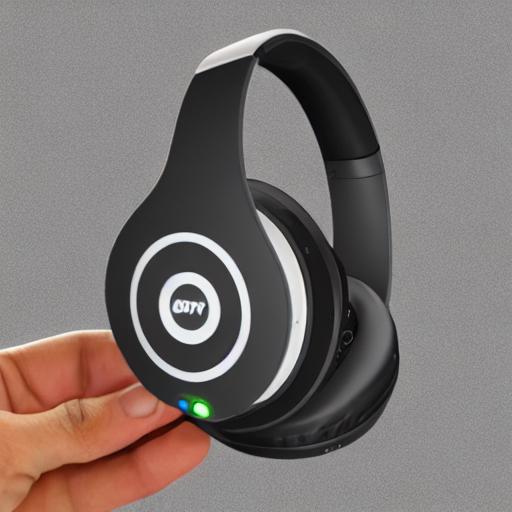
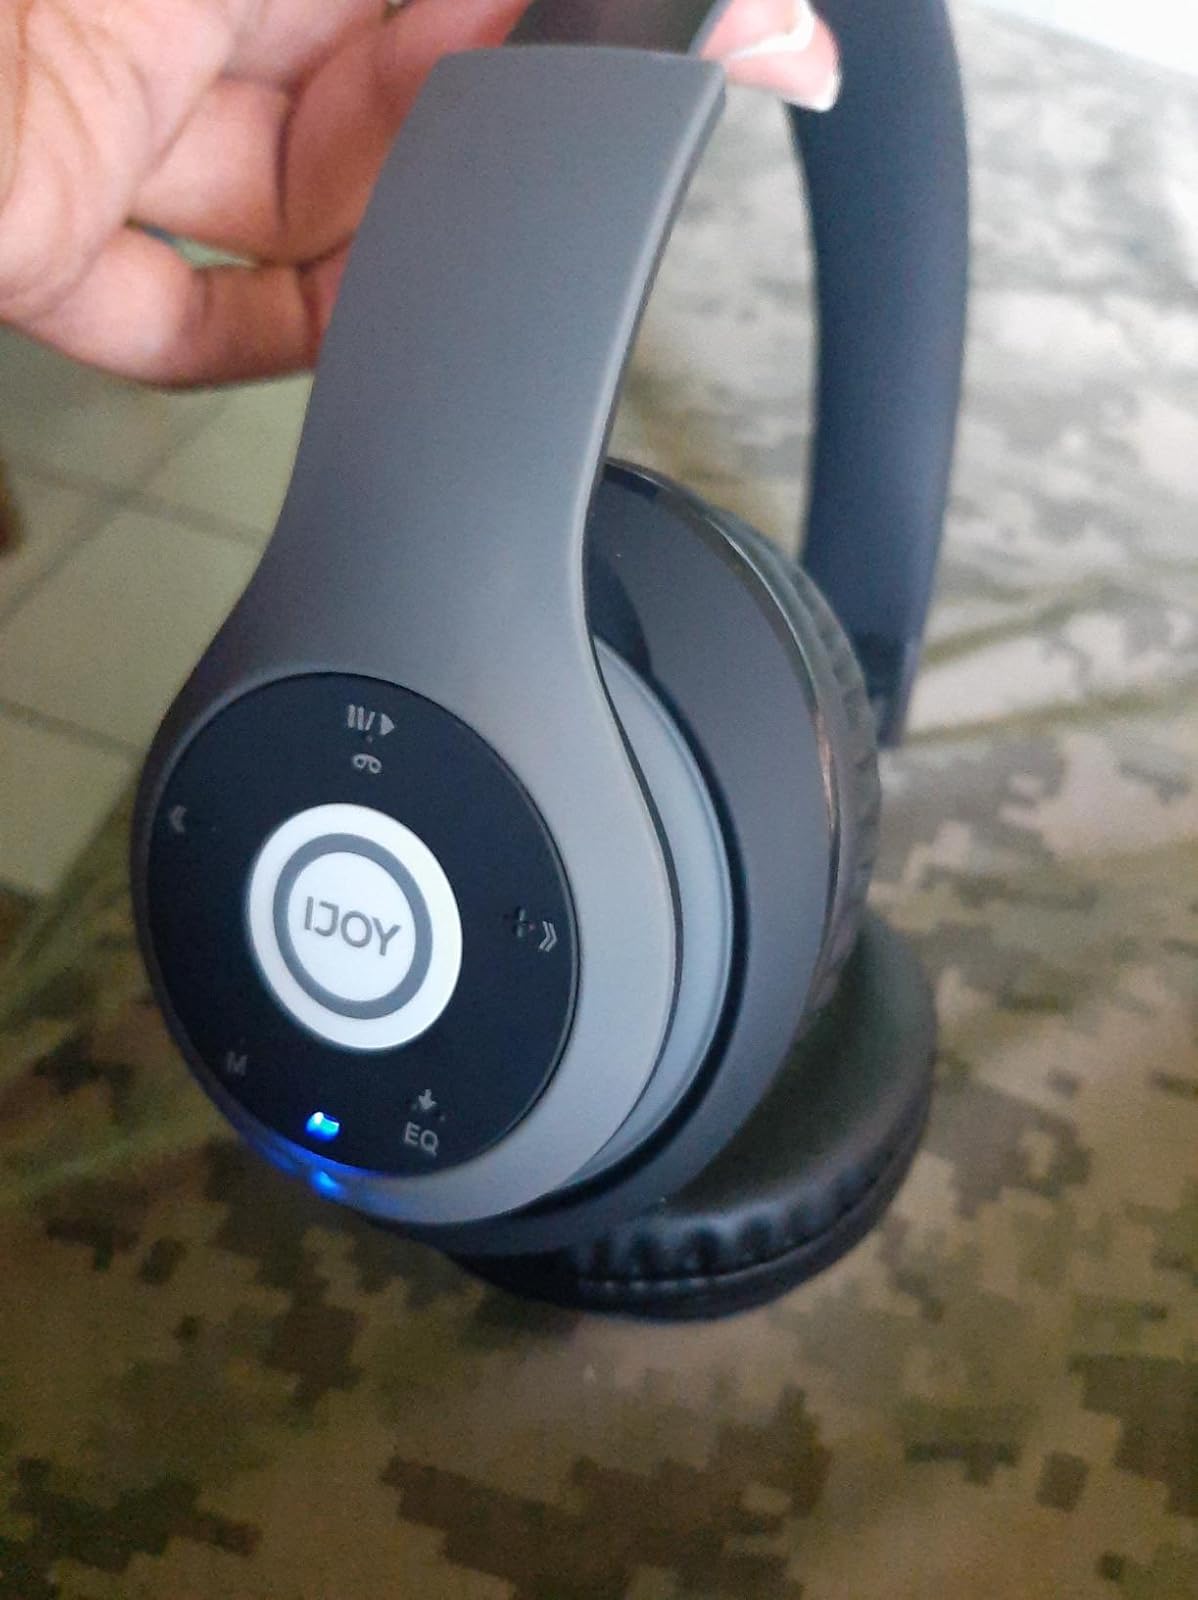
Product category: headphones
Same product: no